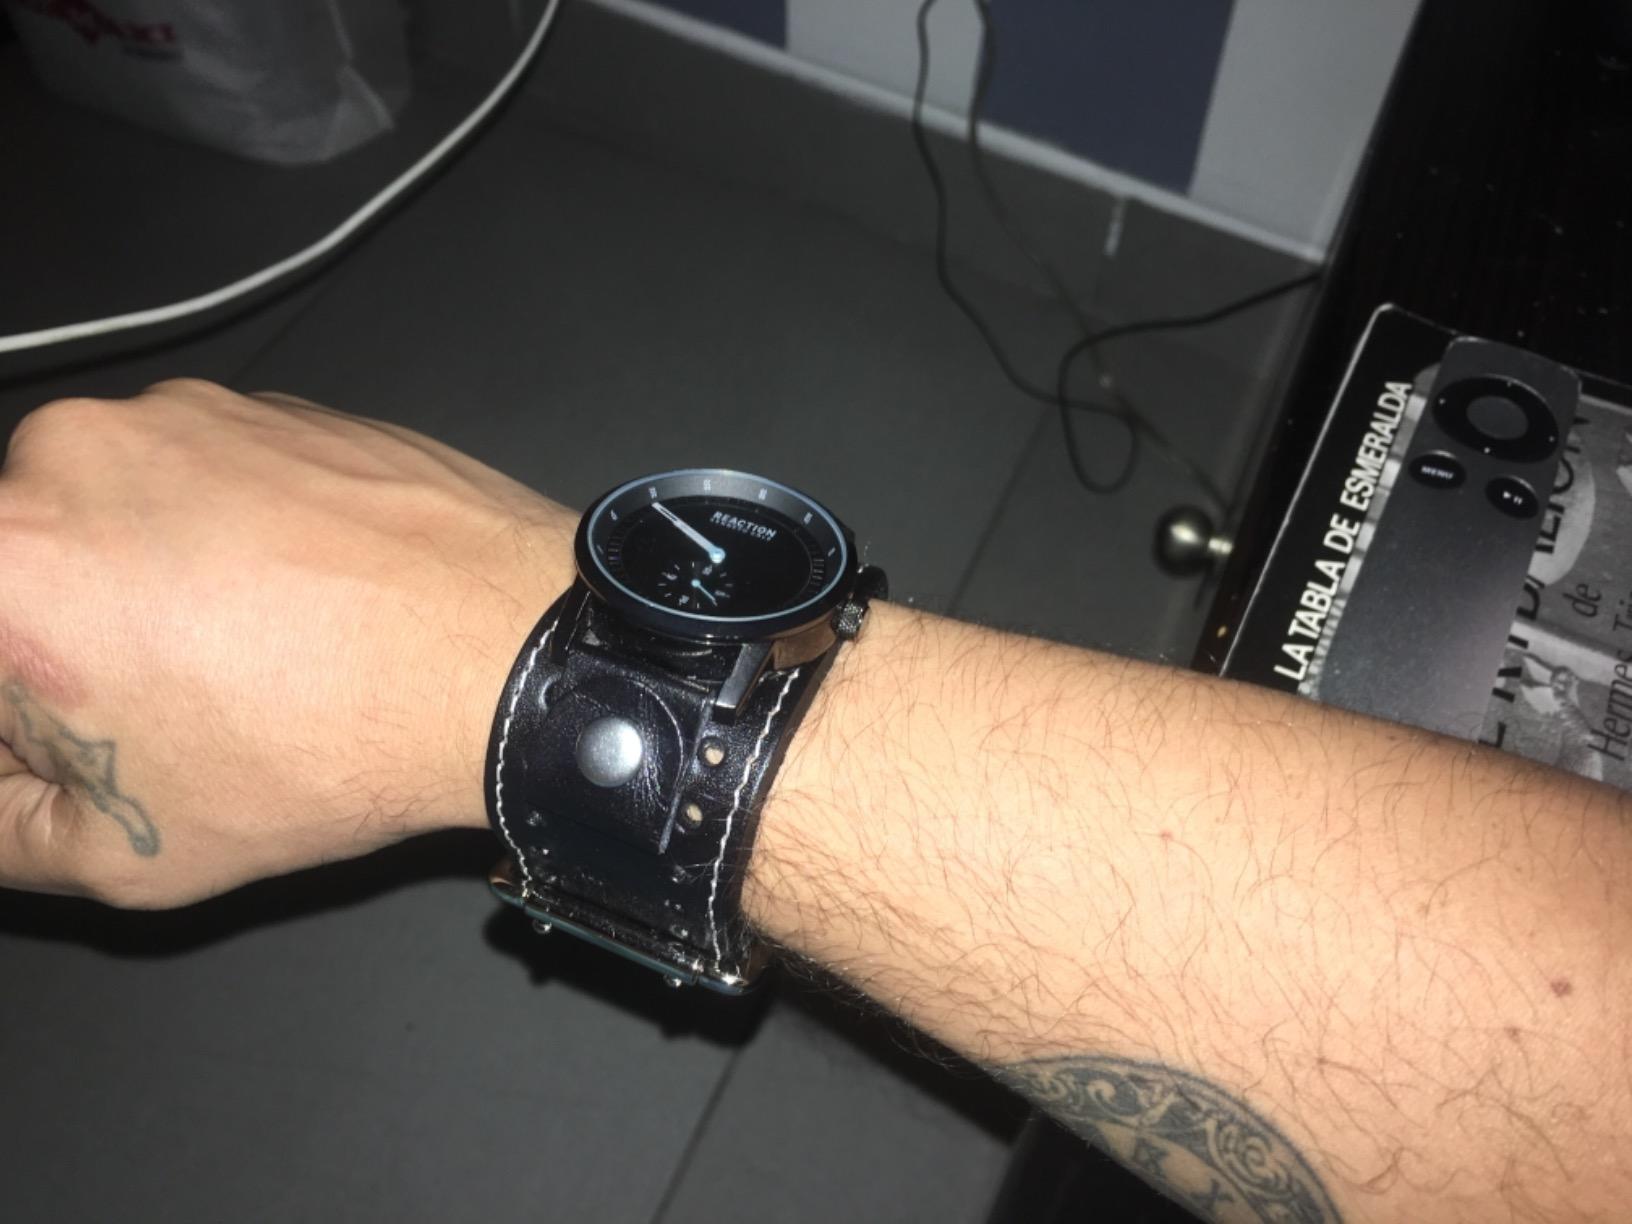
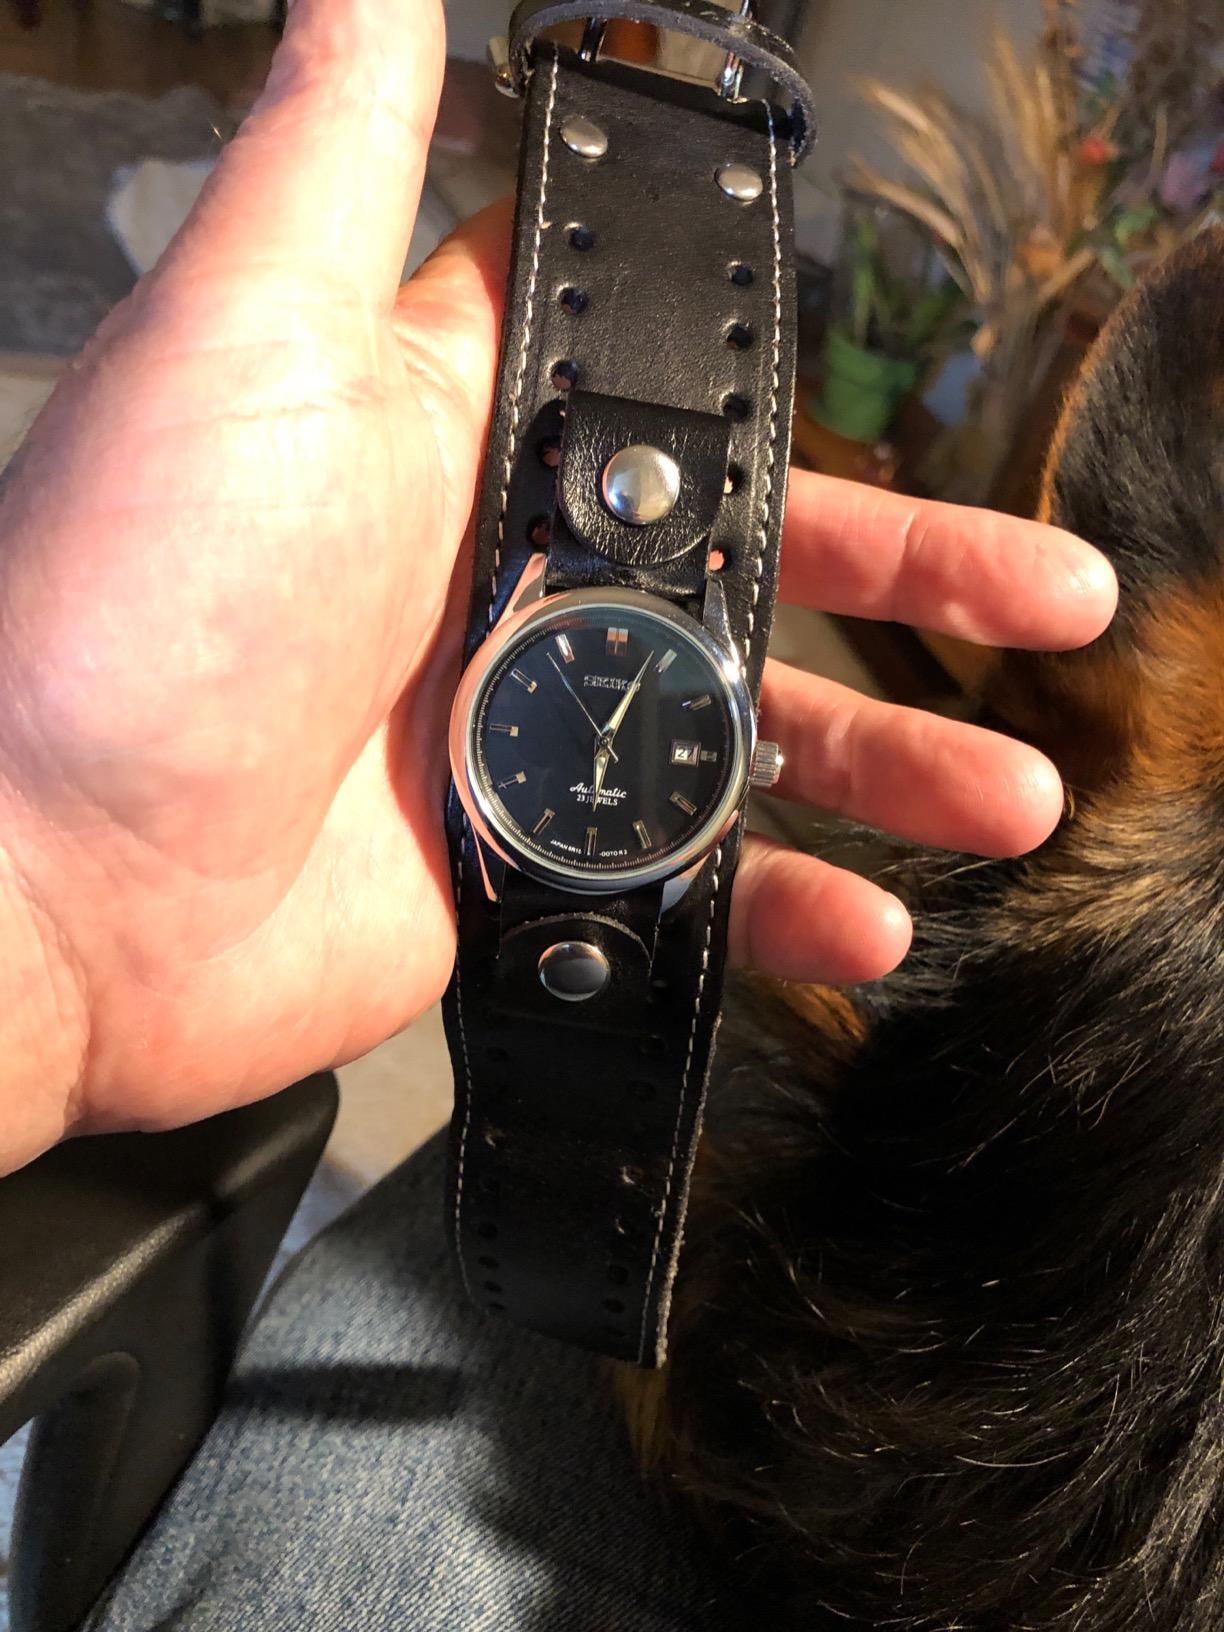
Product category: accessories_watch
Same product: yes